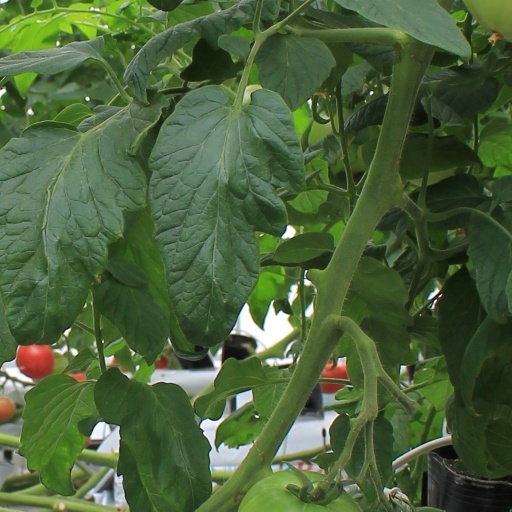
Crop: tomato